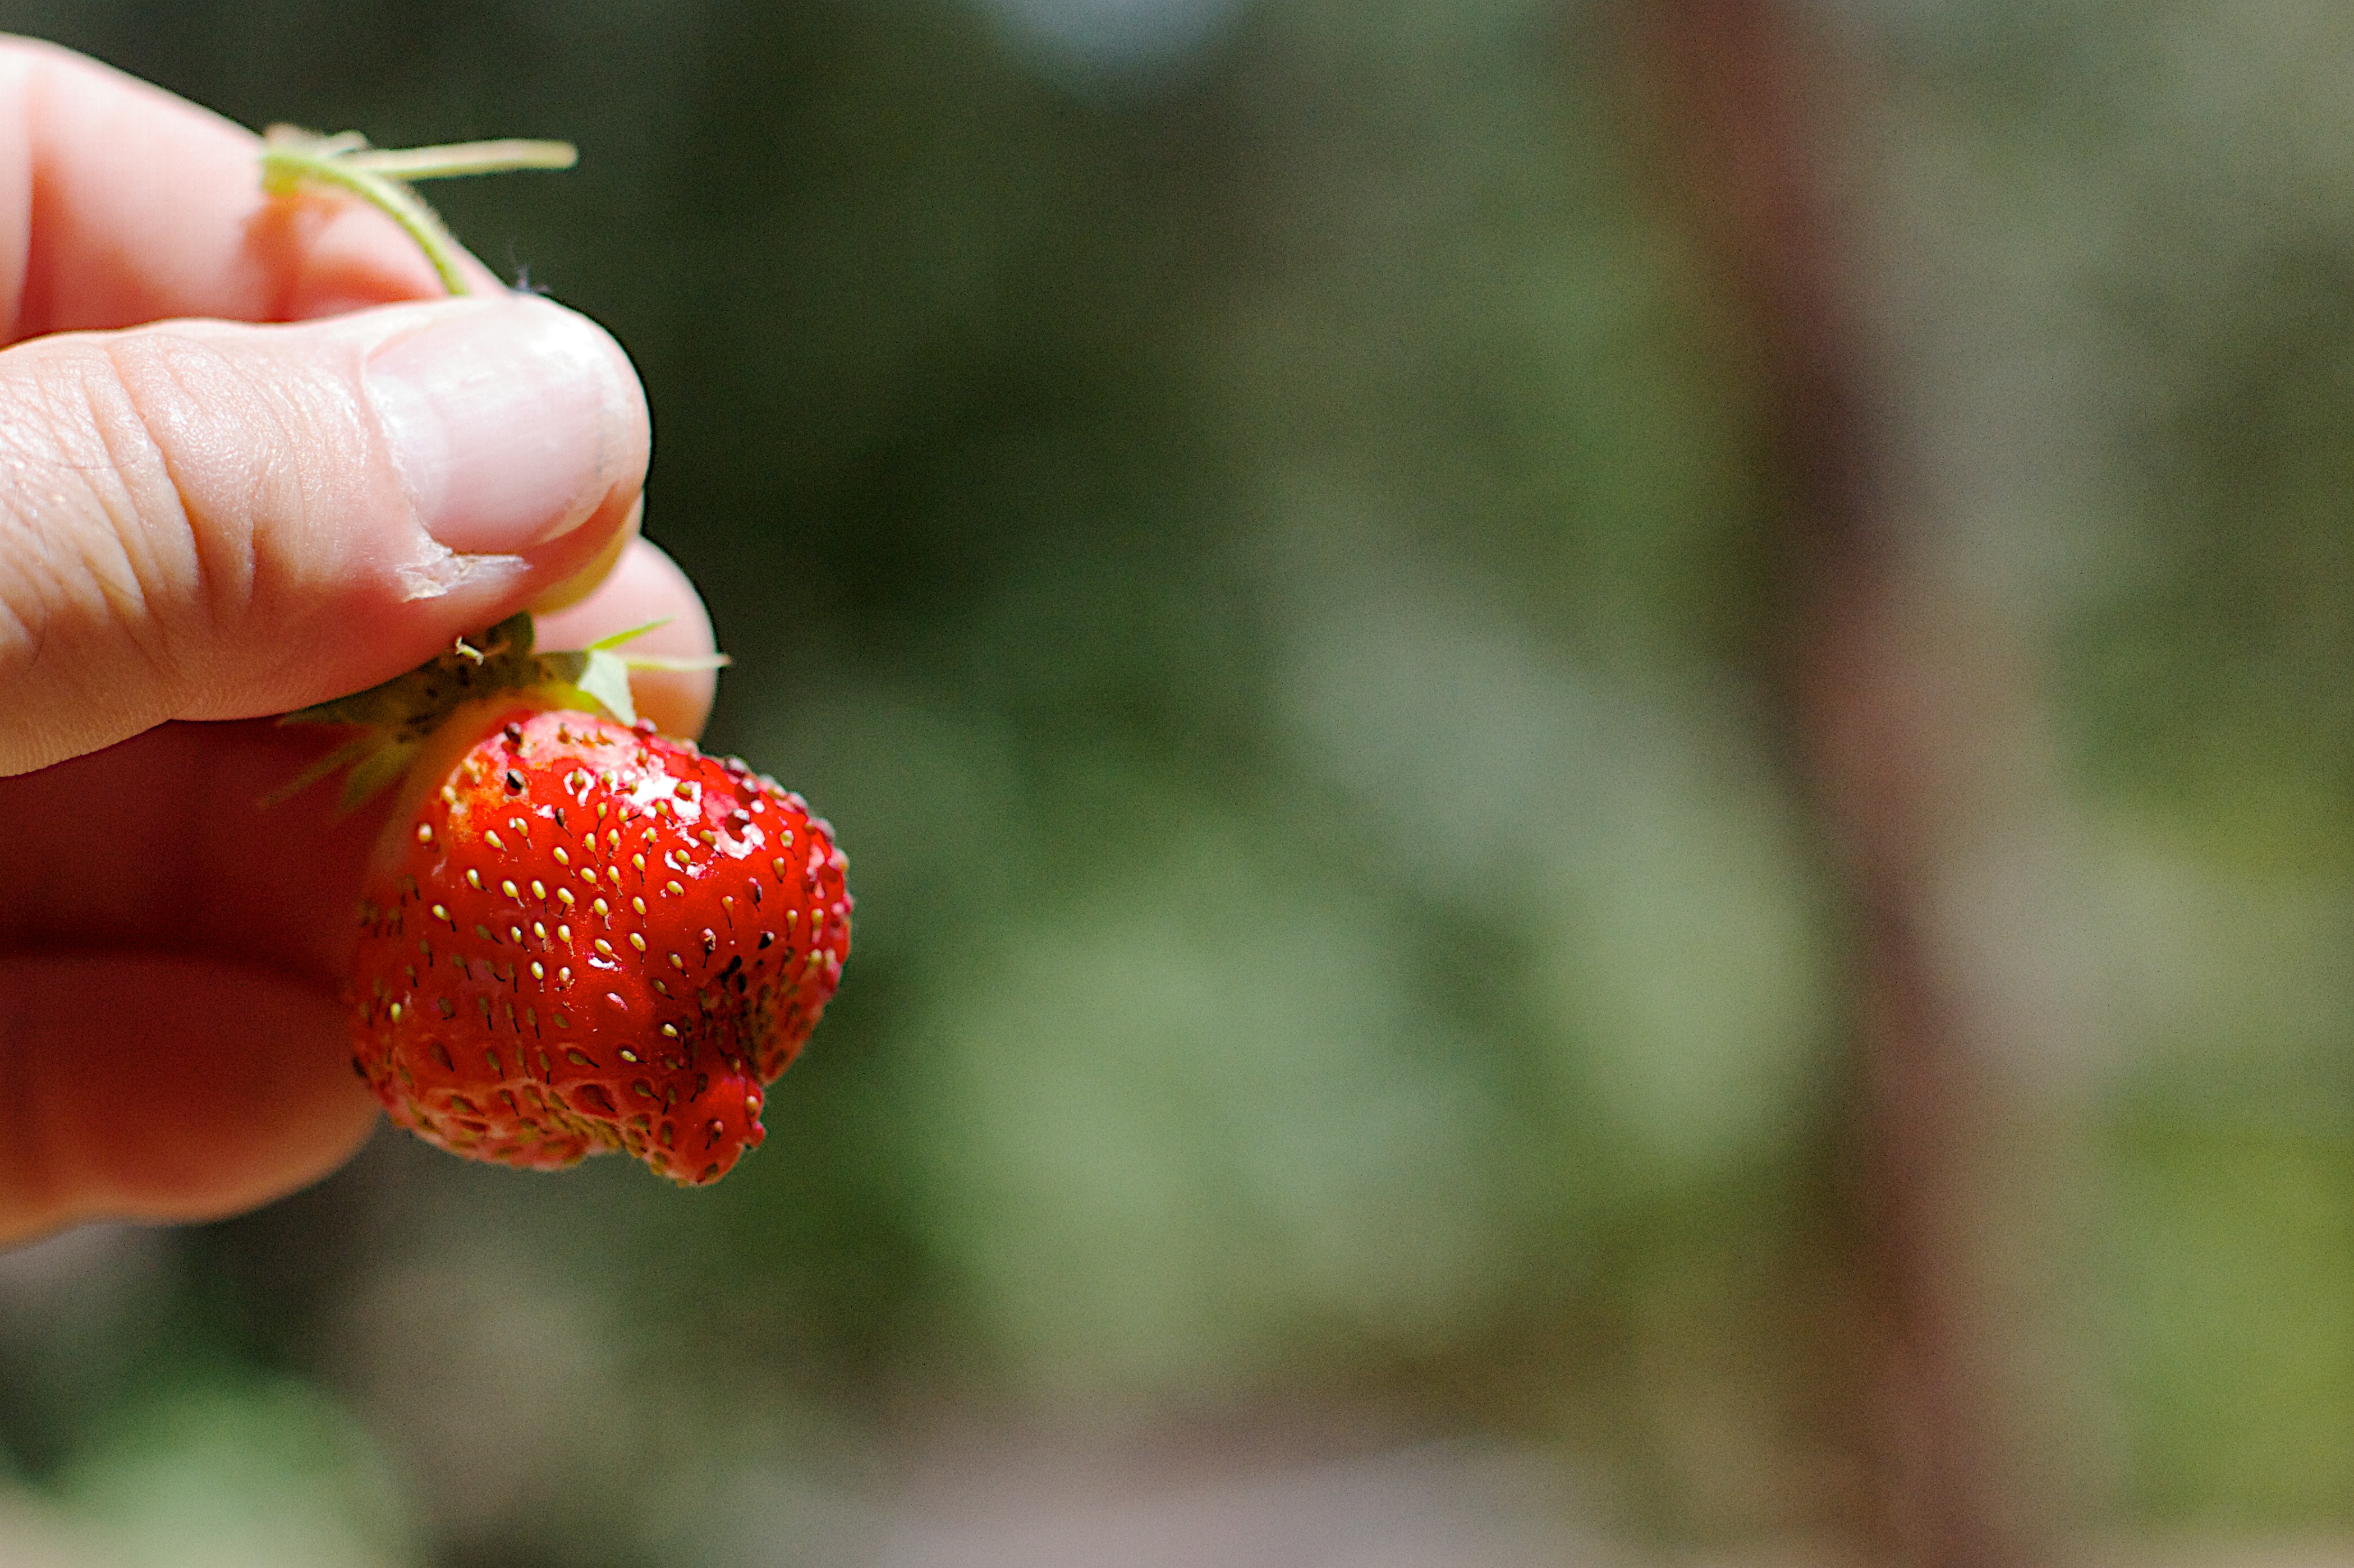
tree, nature, branch, blossom, plant, photography, fruit, berry, leaf, flower, food, green, red, produce, autumn, botany, flora, strawberry, close up, shrub, bud, strawberries, macro photography, flowering plant, land plant